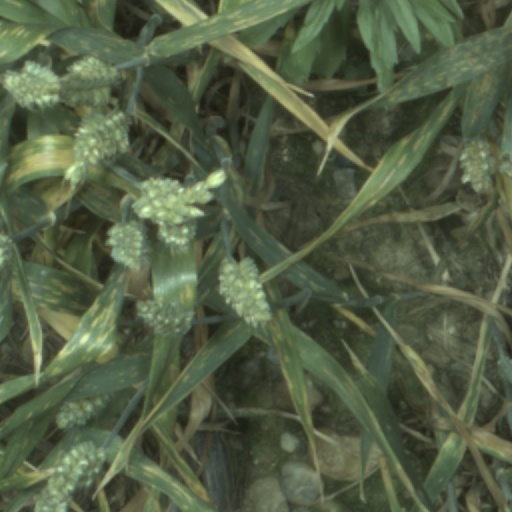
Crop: wheat